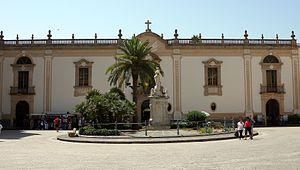
Monreale est une ville de la province de Palerme en Sicile. Elle est célèbre pour sa cathédrale d'architecture arabo-normande.